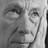
Emotion: sad